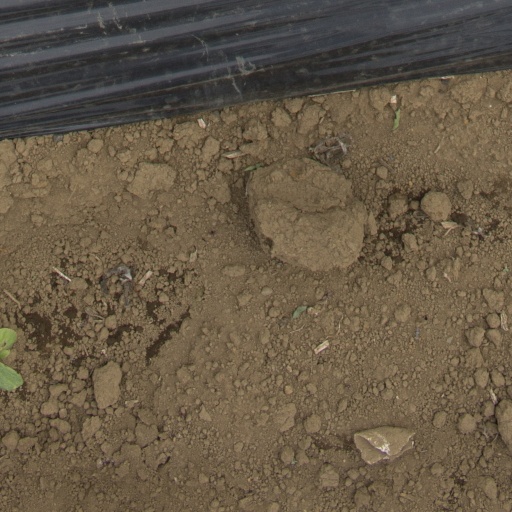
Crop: Jerusalem artichoke